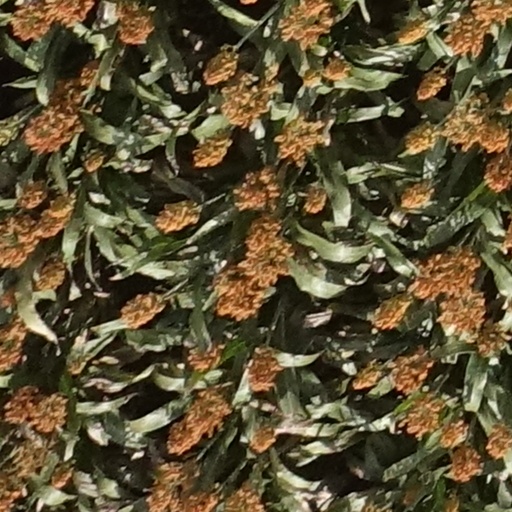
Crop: sorghum